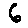
Label: 6